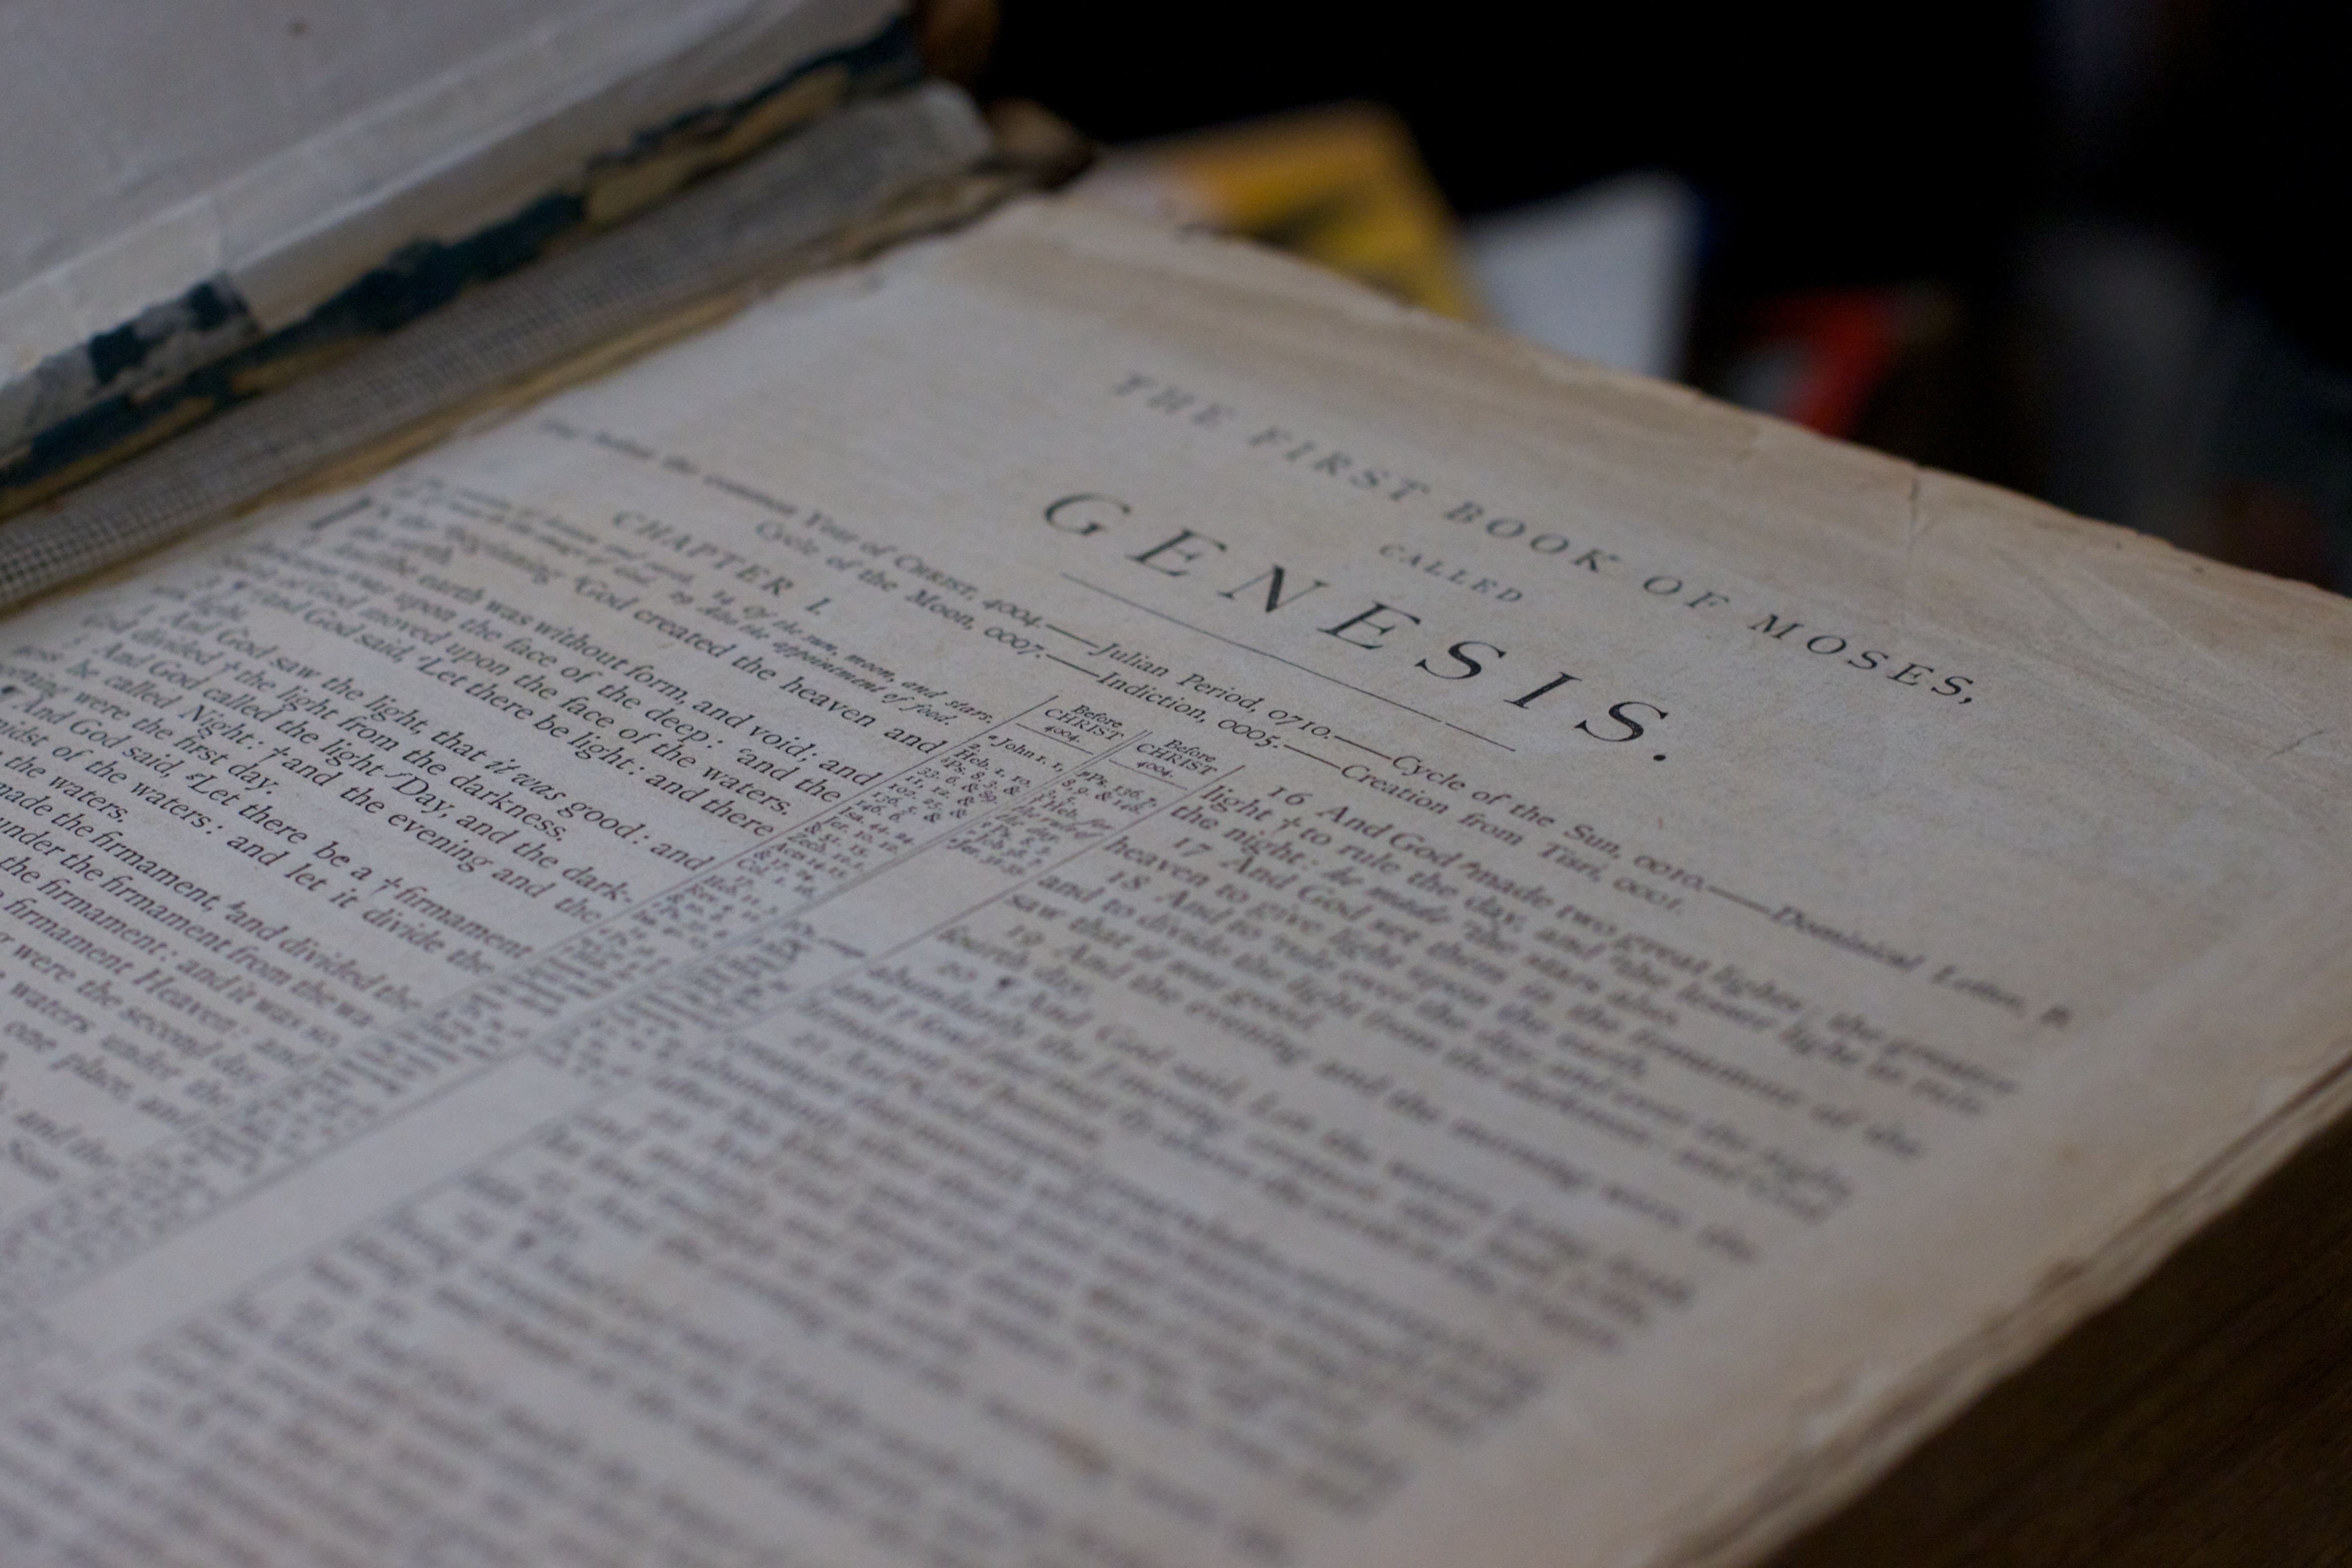
writing, wood, newspaper, art, design, text, handwriting, calligraphy, document